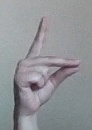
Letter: ta